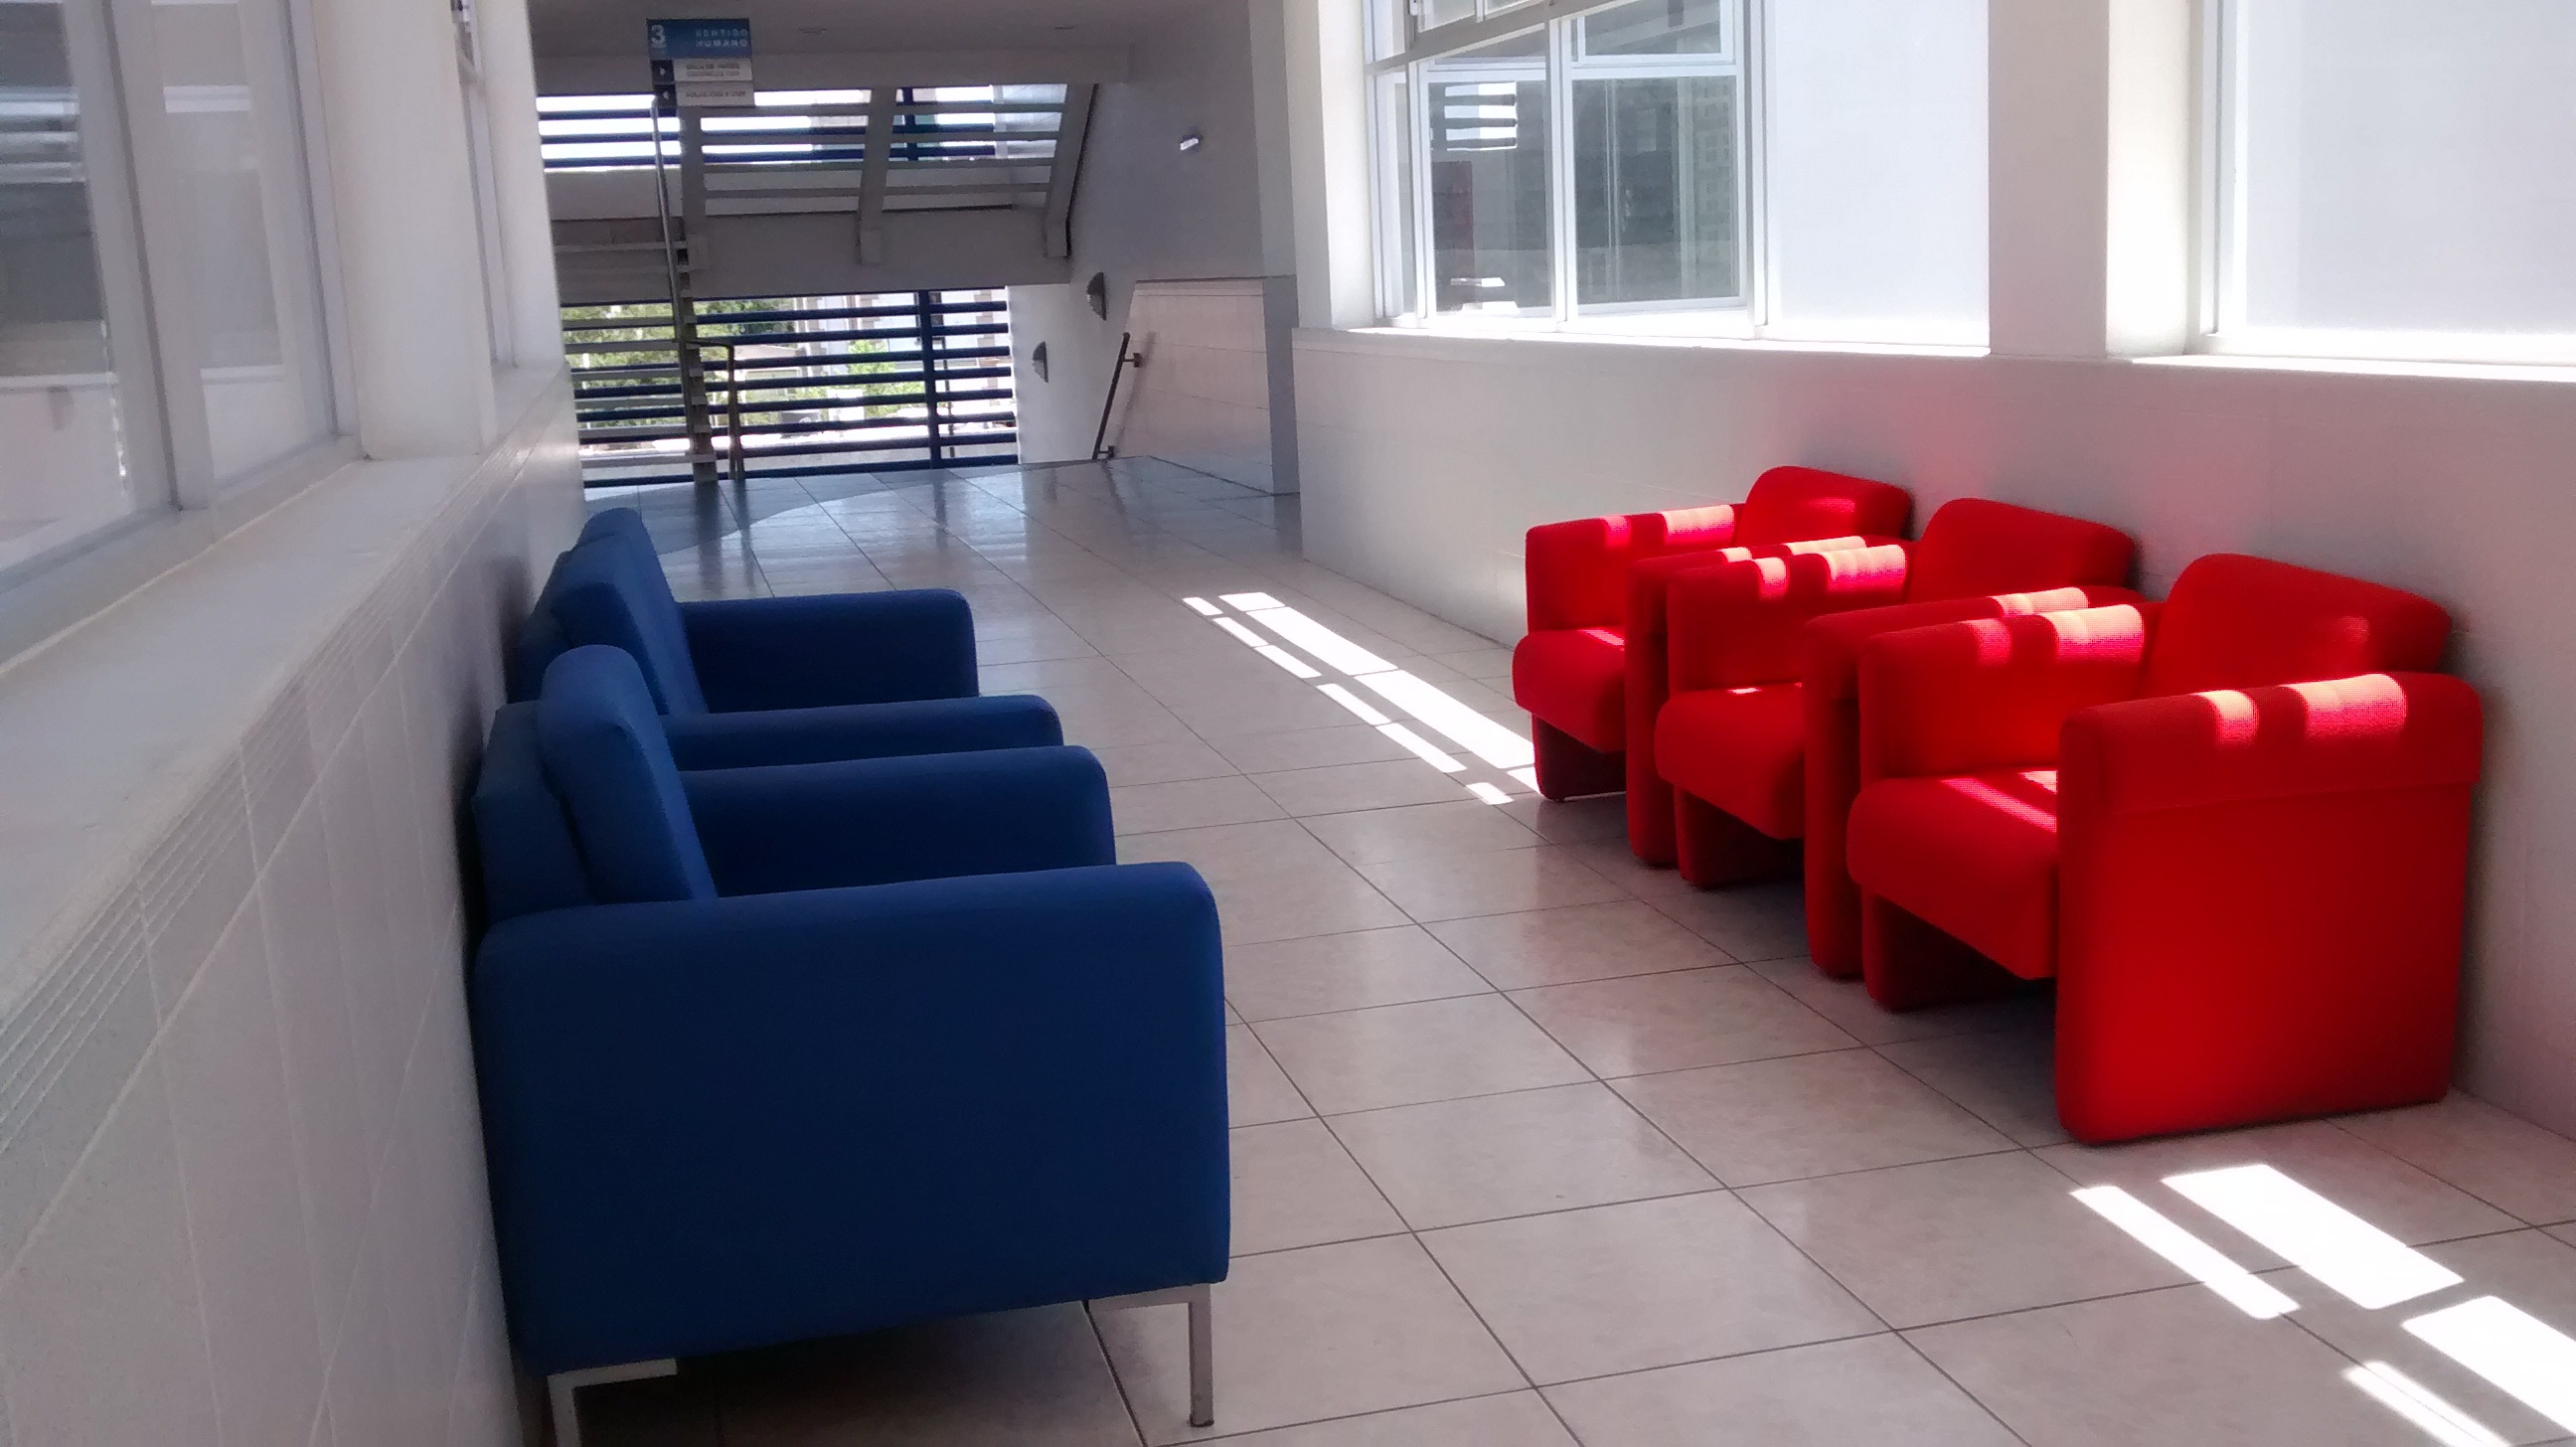
hall, property, living room, furniture, room, apartment, interior design, design, waiting room, university, armchairs, condominium